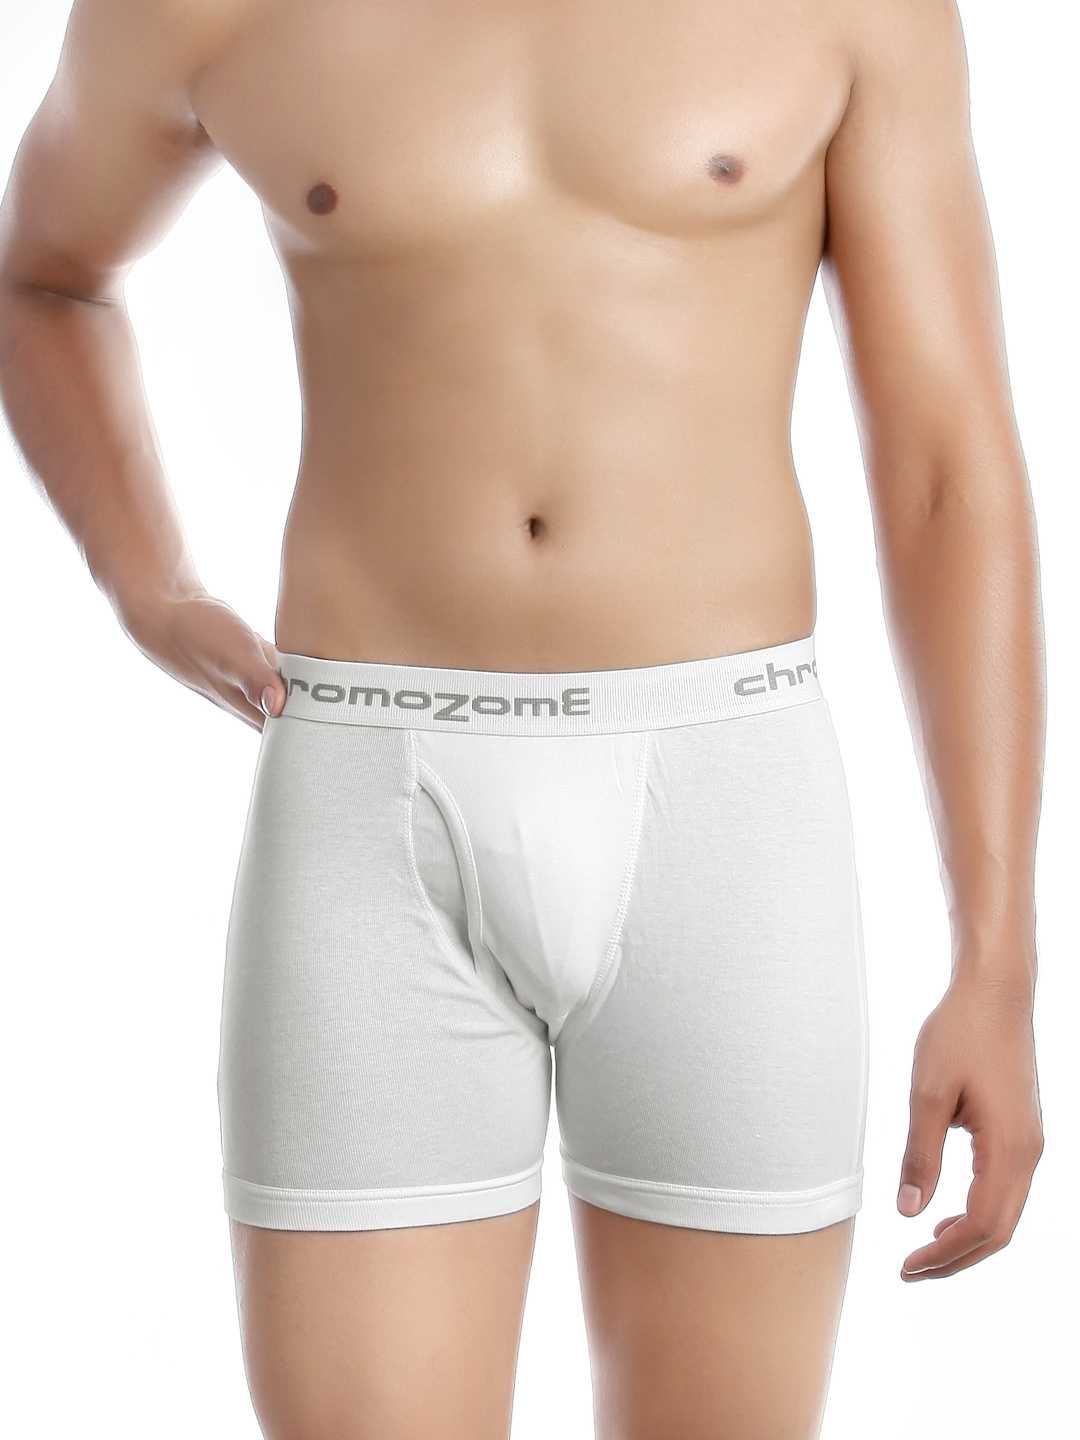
Chromozome Men White Trunks
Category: Apparel / Innerwear / Trunk
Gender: Men
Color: White
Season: Summer 2016
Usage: Casual